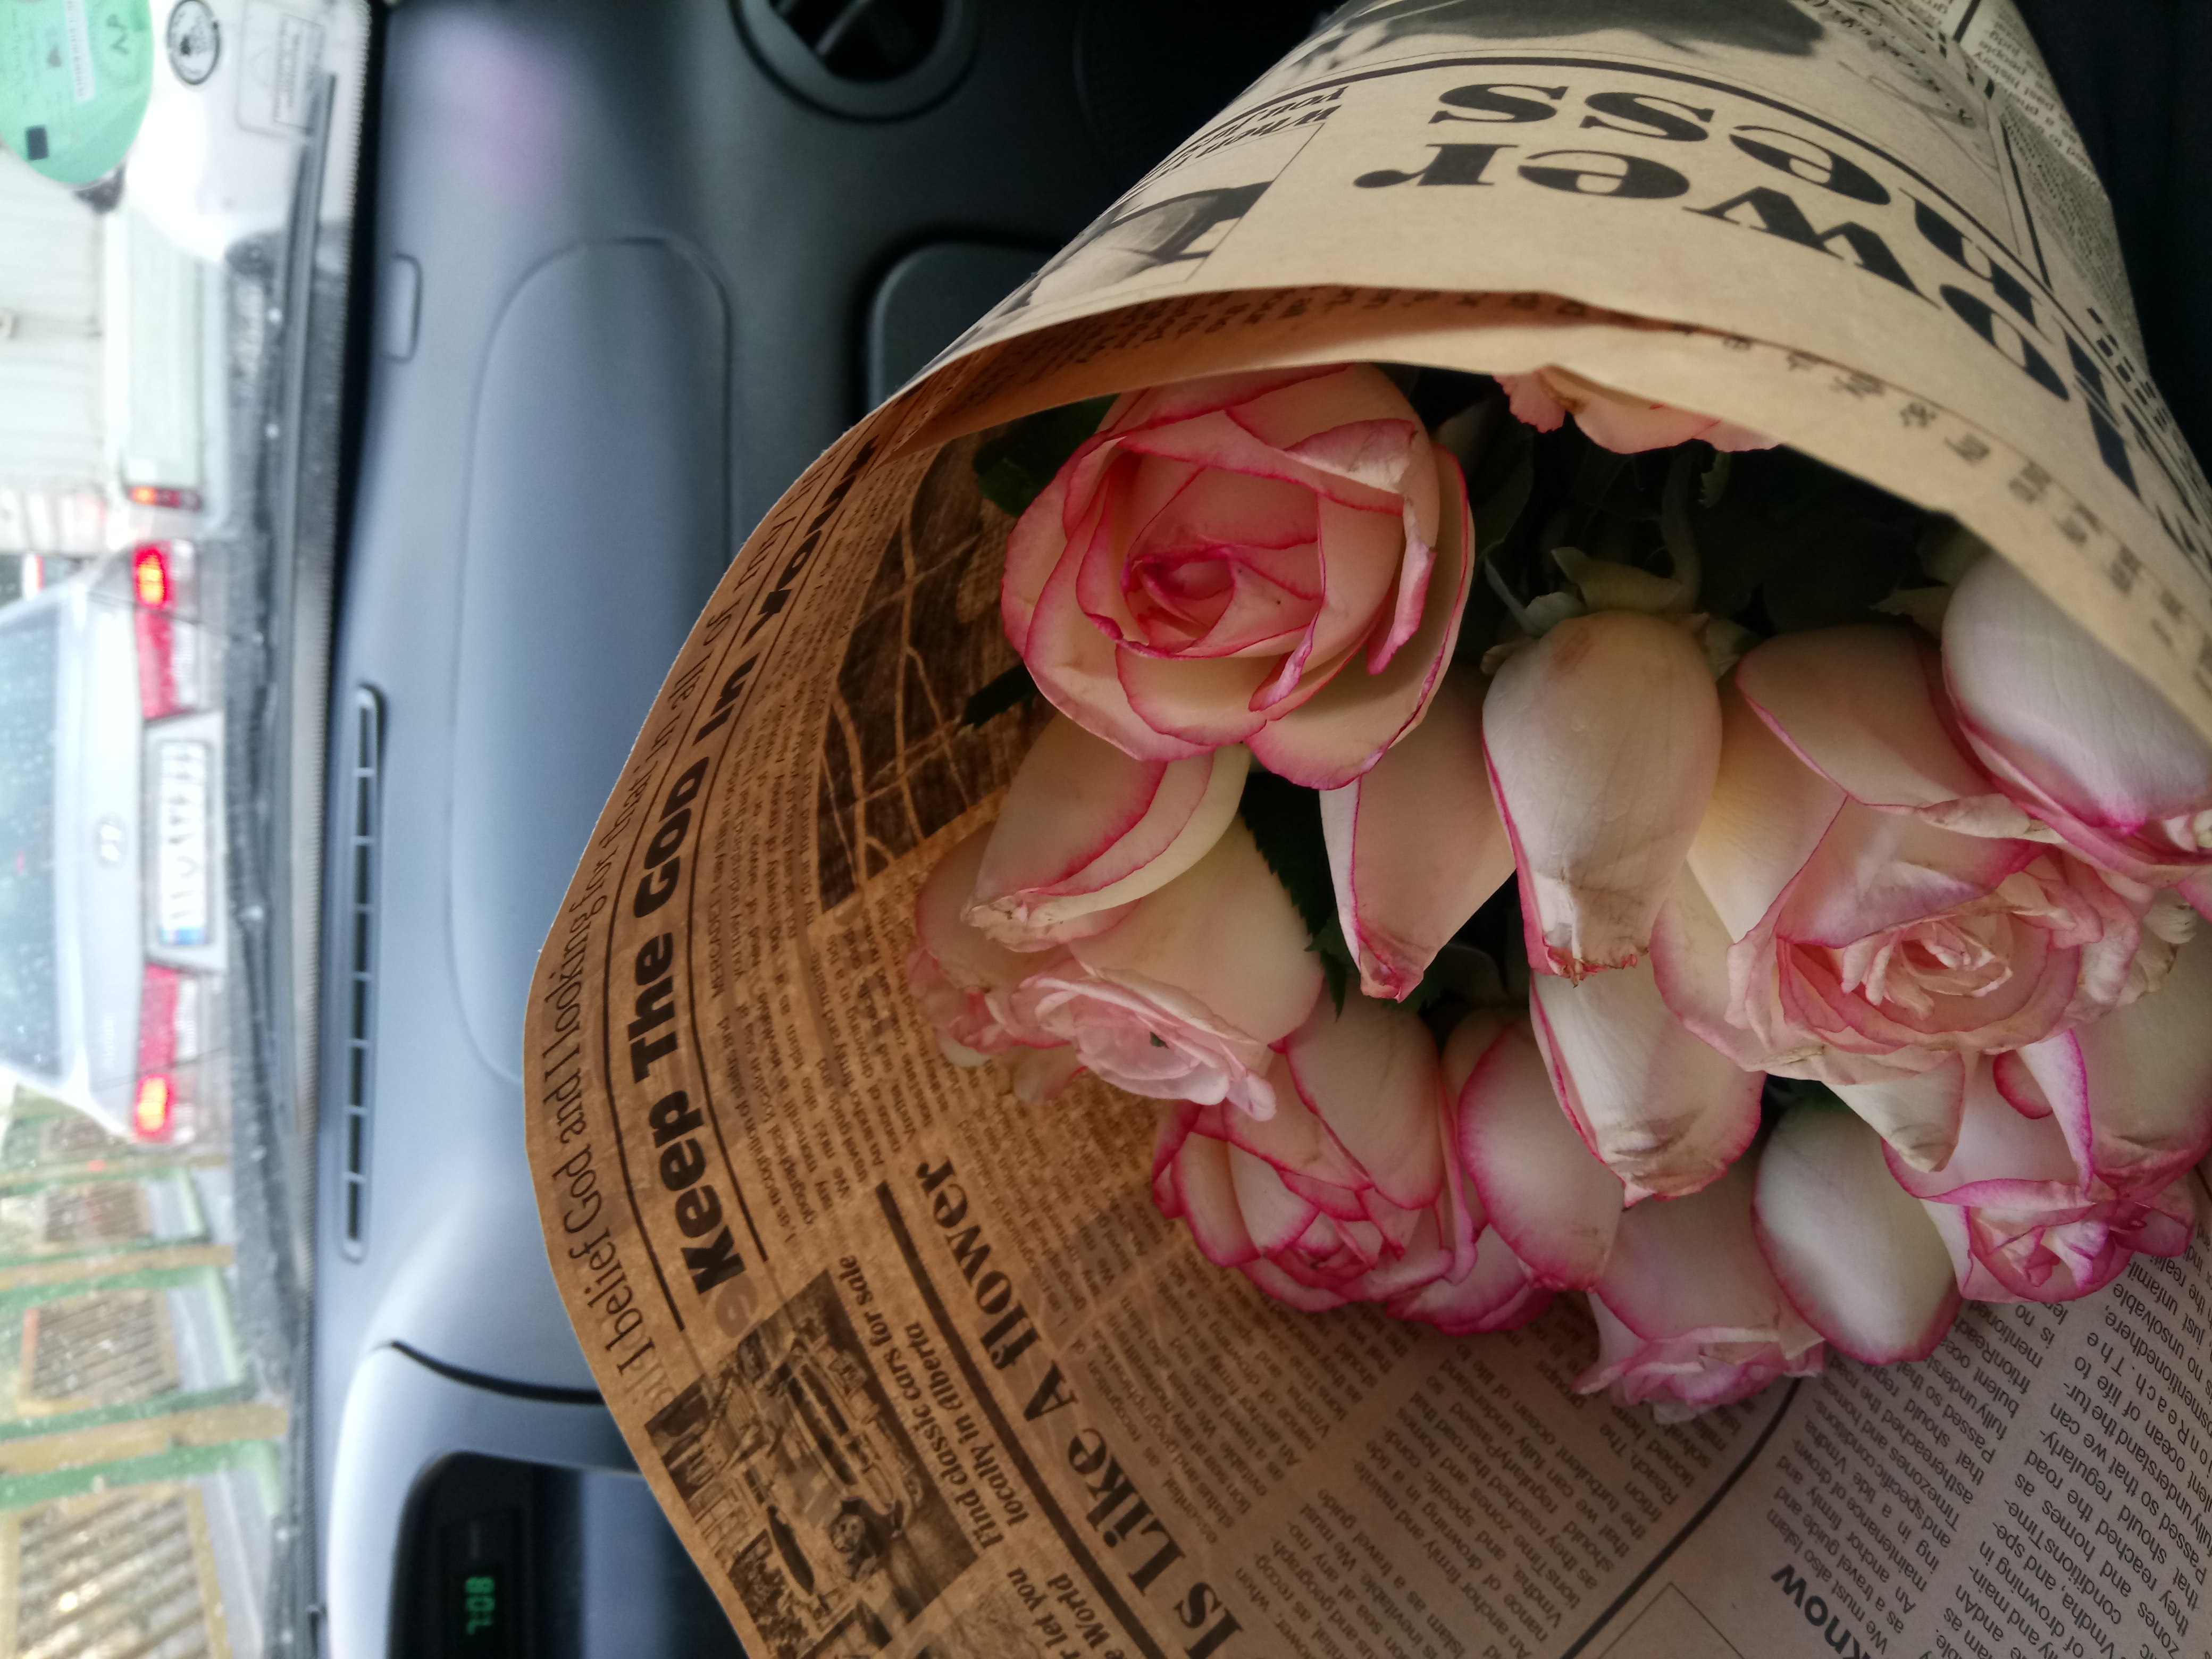
flower, street, pink roses, beautiful, pink, plant, petal, rose, rose family, flower bouquet, rose order, garden roses, floristry